2011 Kabaddi World Cup (circle style)

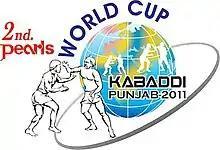
Logo of the 2011 Kabaddi World Cup

Pearls Kabaddi World Cup 2011 was the second edition of the circle style Kabaddi World Cup played in Punjab, India and overall fourth Kabaddi World Cup. It was played in various cities of the province from 1 to 20 November 2011 with teams from 14 countries.